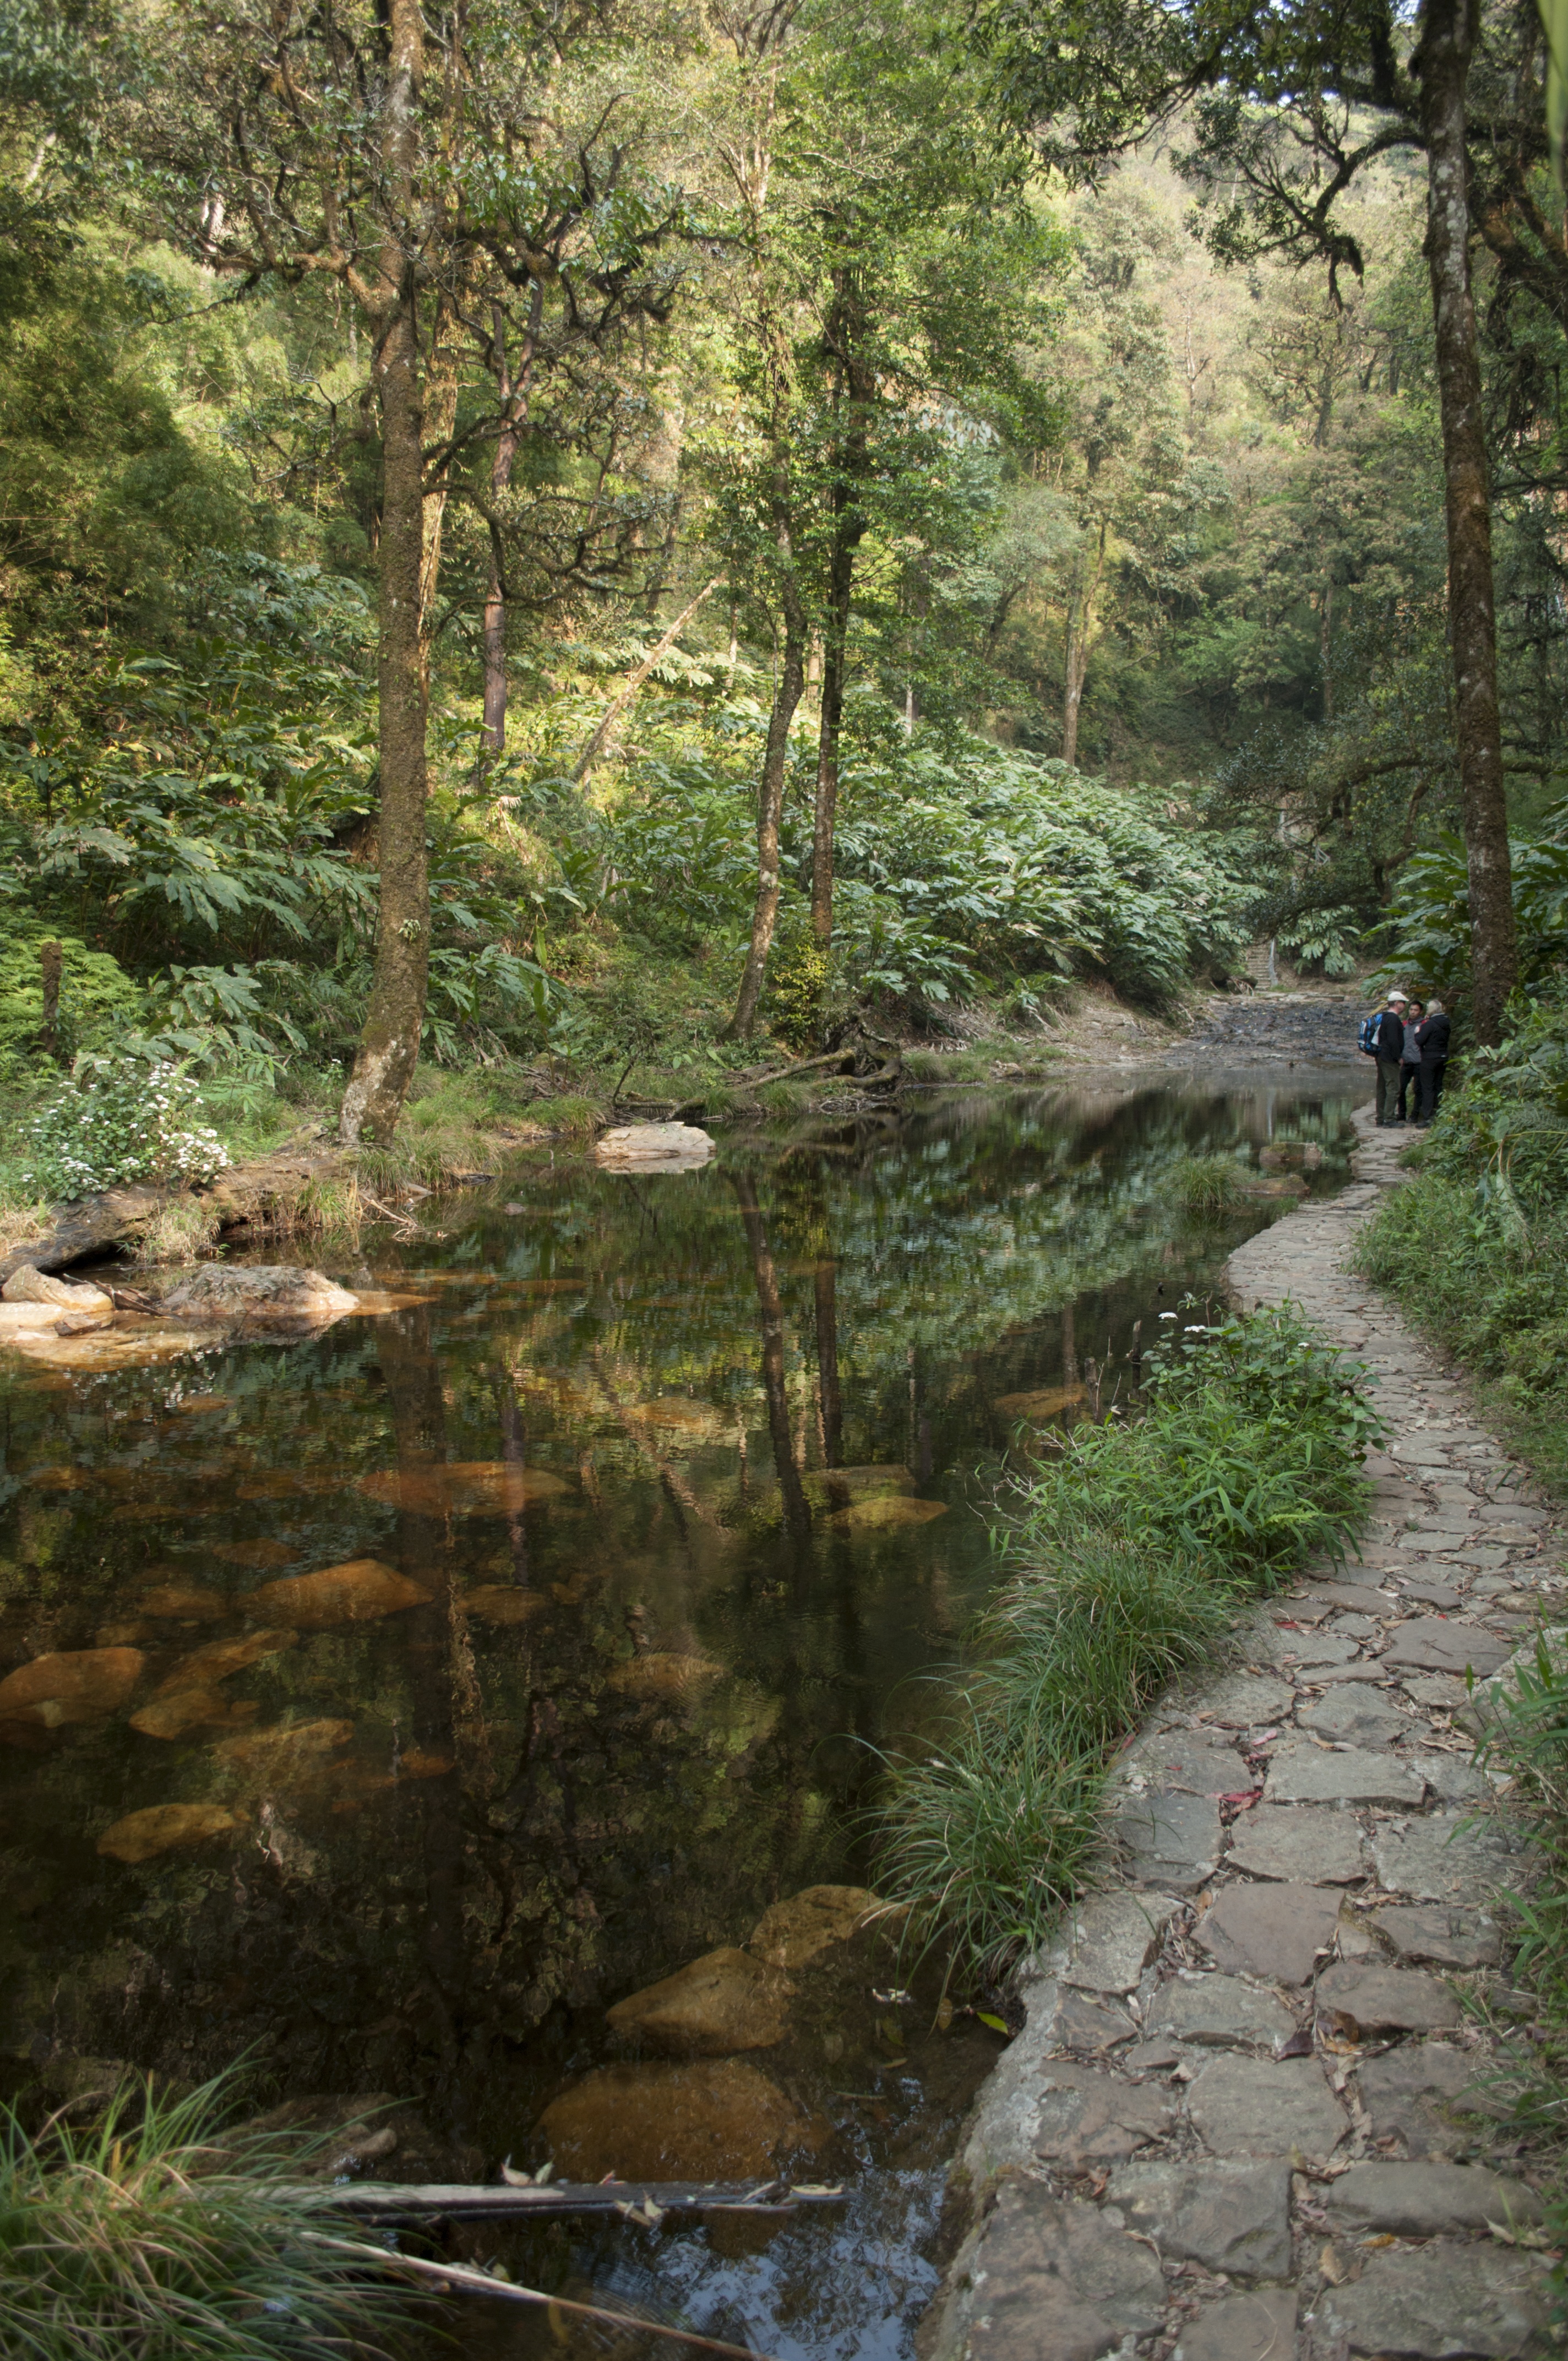
tree, water, forest, creek, wilderness, trail, river, stream, jungle, vegetation, rainforest, wetland, ravine, woodland, habitat, vietnam, ecosystem, watercourse, old growth forest, natural environment, geographical feature